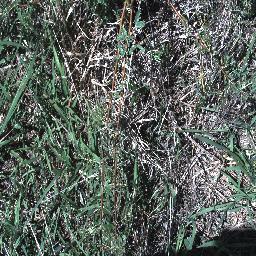
Label: prickly_acacia